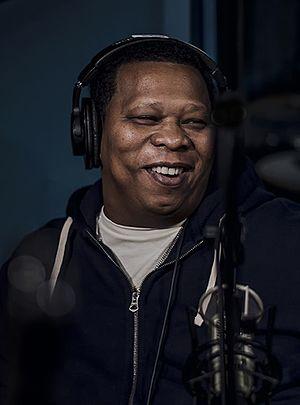
Mannie Fresh, de son vrai nom Byron O. Thomas, né le 20 mars 1969 à La Nouvelle-Orléans, Louisiane, est un disc jockey et producteur de hip-hop américain. Il est surtout connu pour son travail au sein de Cash Money Records de 1993 à 2005 et pour être l'autre moitié, avec Birdman, du duo Big Tymers. Mannie Fresh dirige maintenant son propre label, Chubby Boy Records, chez Disturbing Tha Peace.